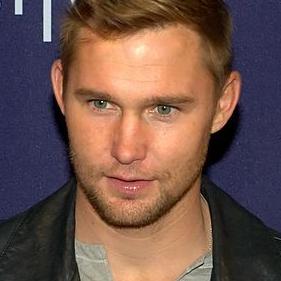
Age: 34